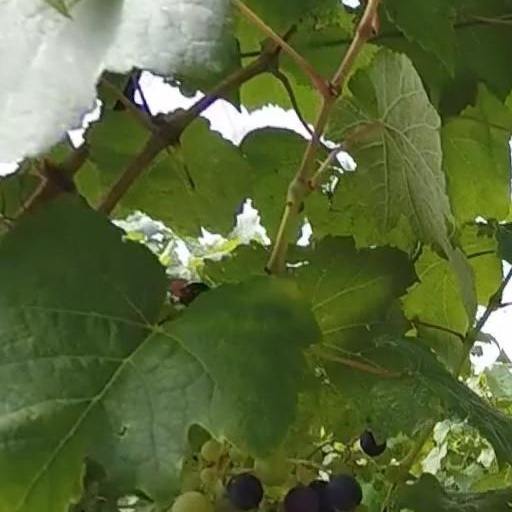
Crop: grape